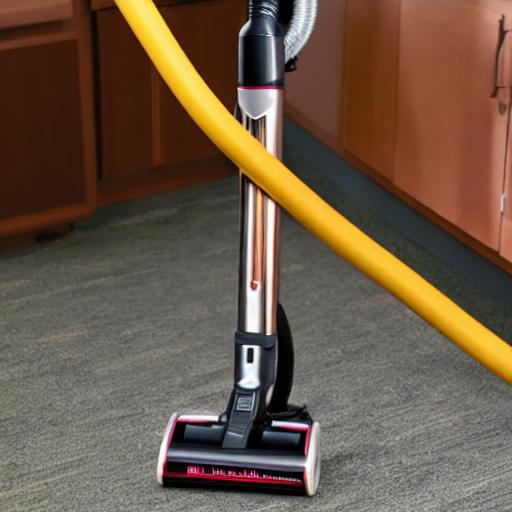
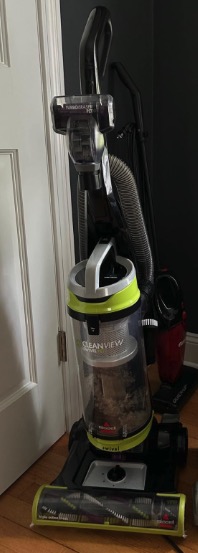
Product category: items_vacuum
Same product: no